Seth Williams (USMC)

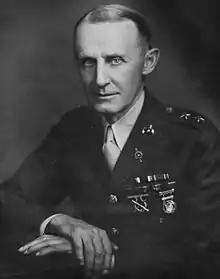
Major general Seth Williams, USMC

Seth Williams (January 19, 1880 – July 29, 1963) was an officer of the United States Marine Corps with the rank of major general, who served at Headquarters Marine Corps as Quartermaster General of the United States Marine Corps during the years 1937–1944.